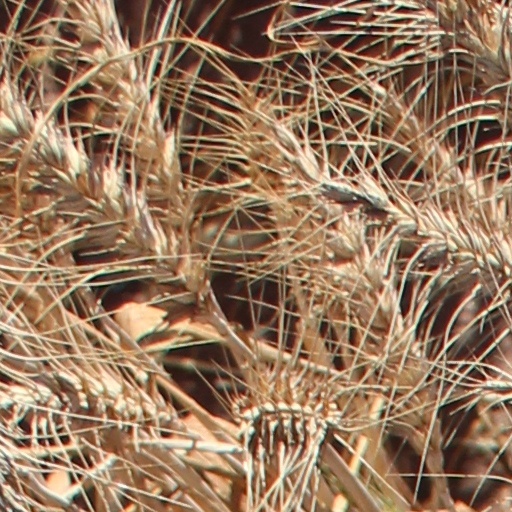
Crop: wheat